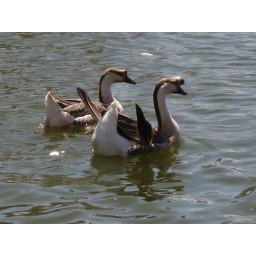
ducks in the water